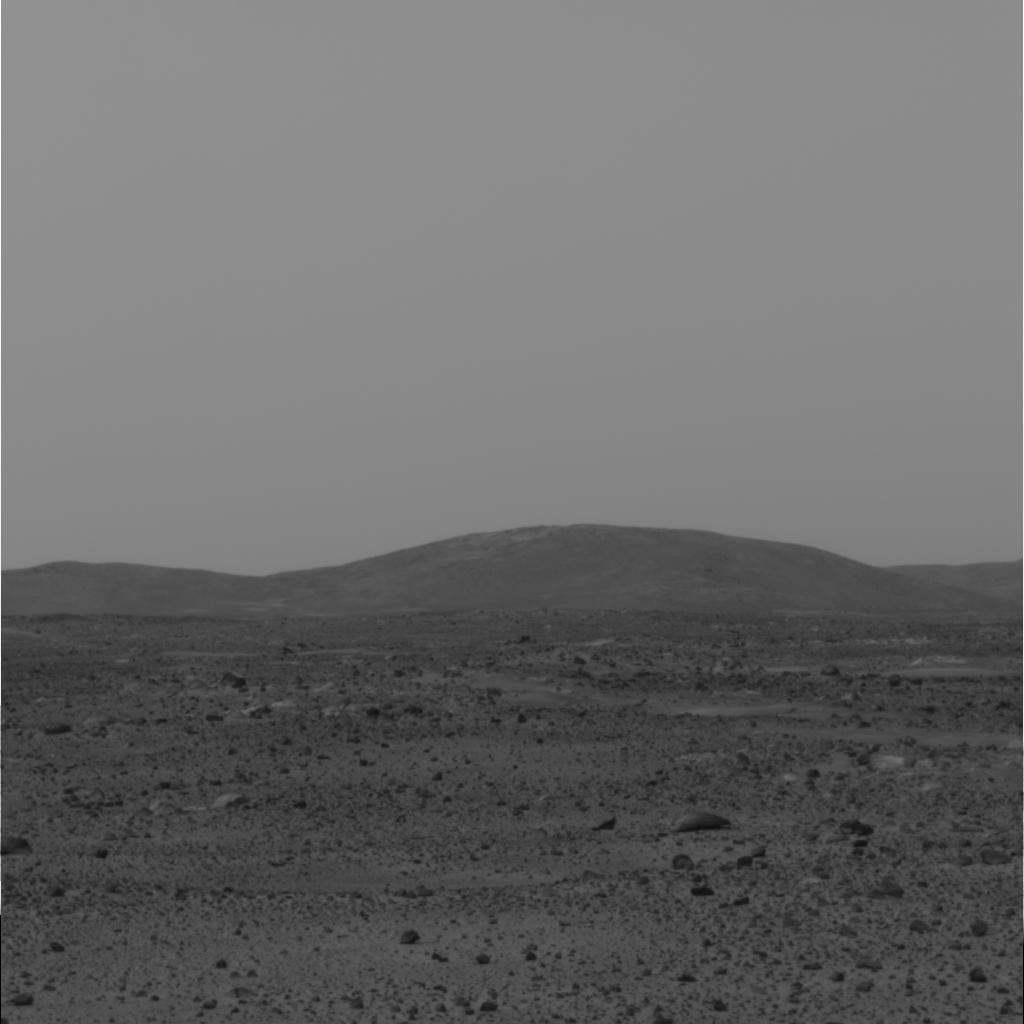
Surface features visible: Float Rocks, Clasts, Distant Vista, Sky